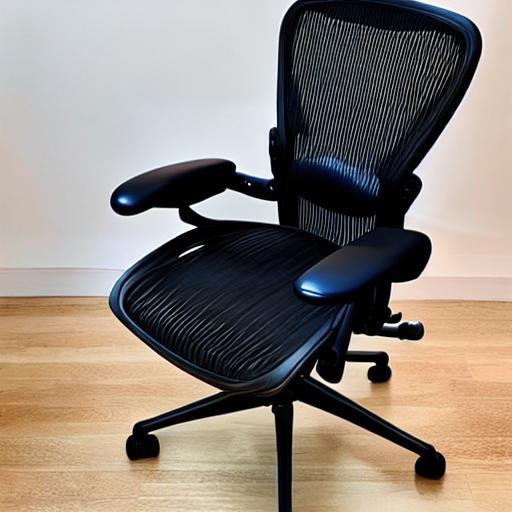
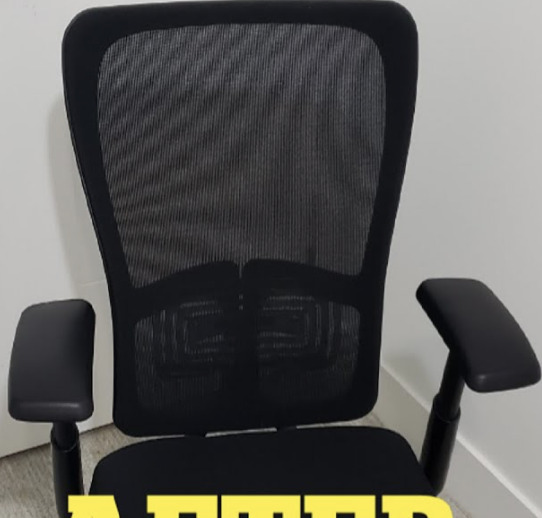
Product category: items_chair
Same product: no